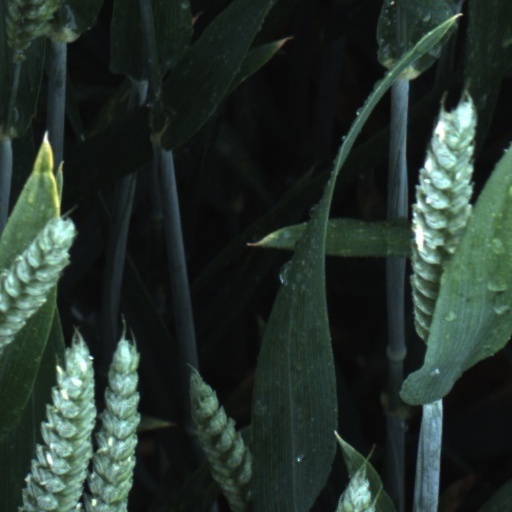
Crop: wheat